Radio beacon

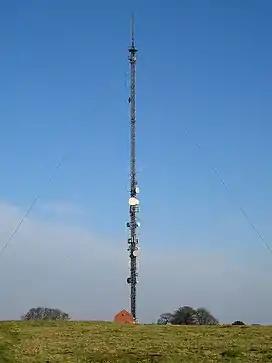
The remaining tower on Borough Hill in the UK is used as a radio beacon for aircraft navigation.

In navigation, a radio beacon or radiobeacon is a kind of beacon, a device that marks a fixed location and allows direction-finding equipment to find relative bearing. It is a fixed-position radio transmitter which radiates radio waves which are received by navigation instruments on ships, aircraft or vehicles.